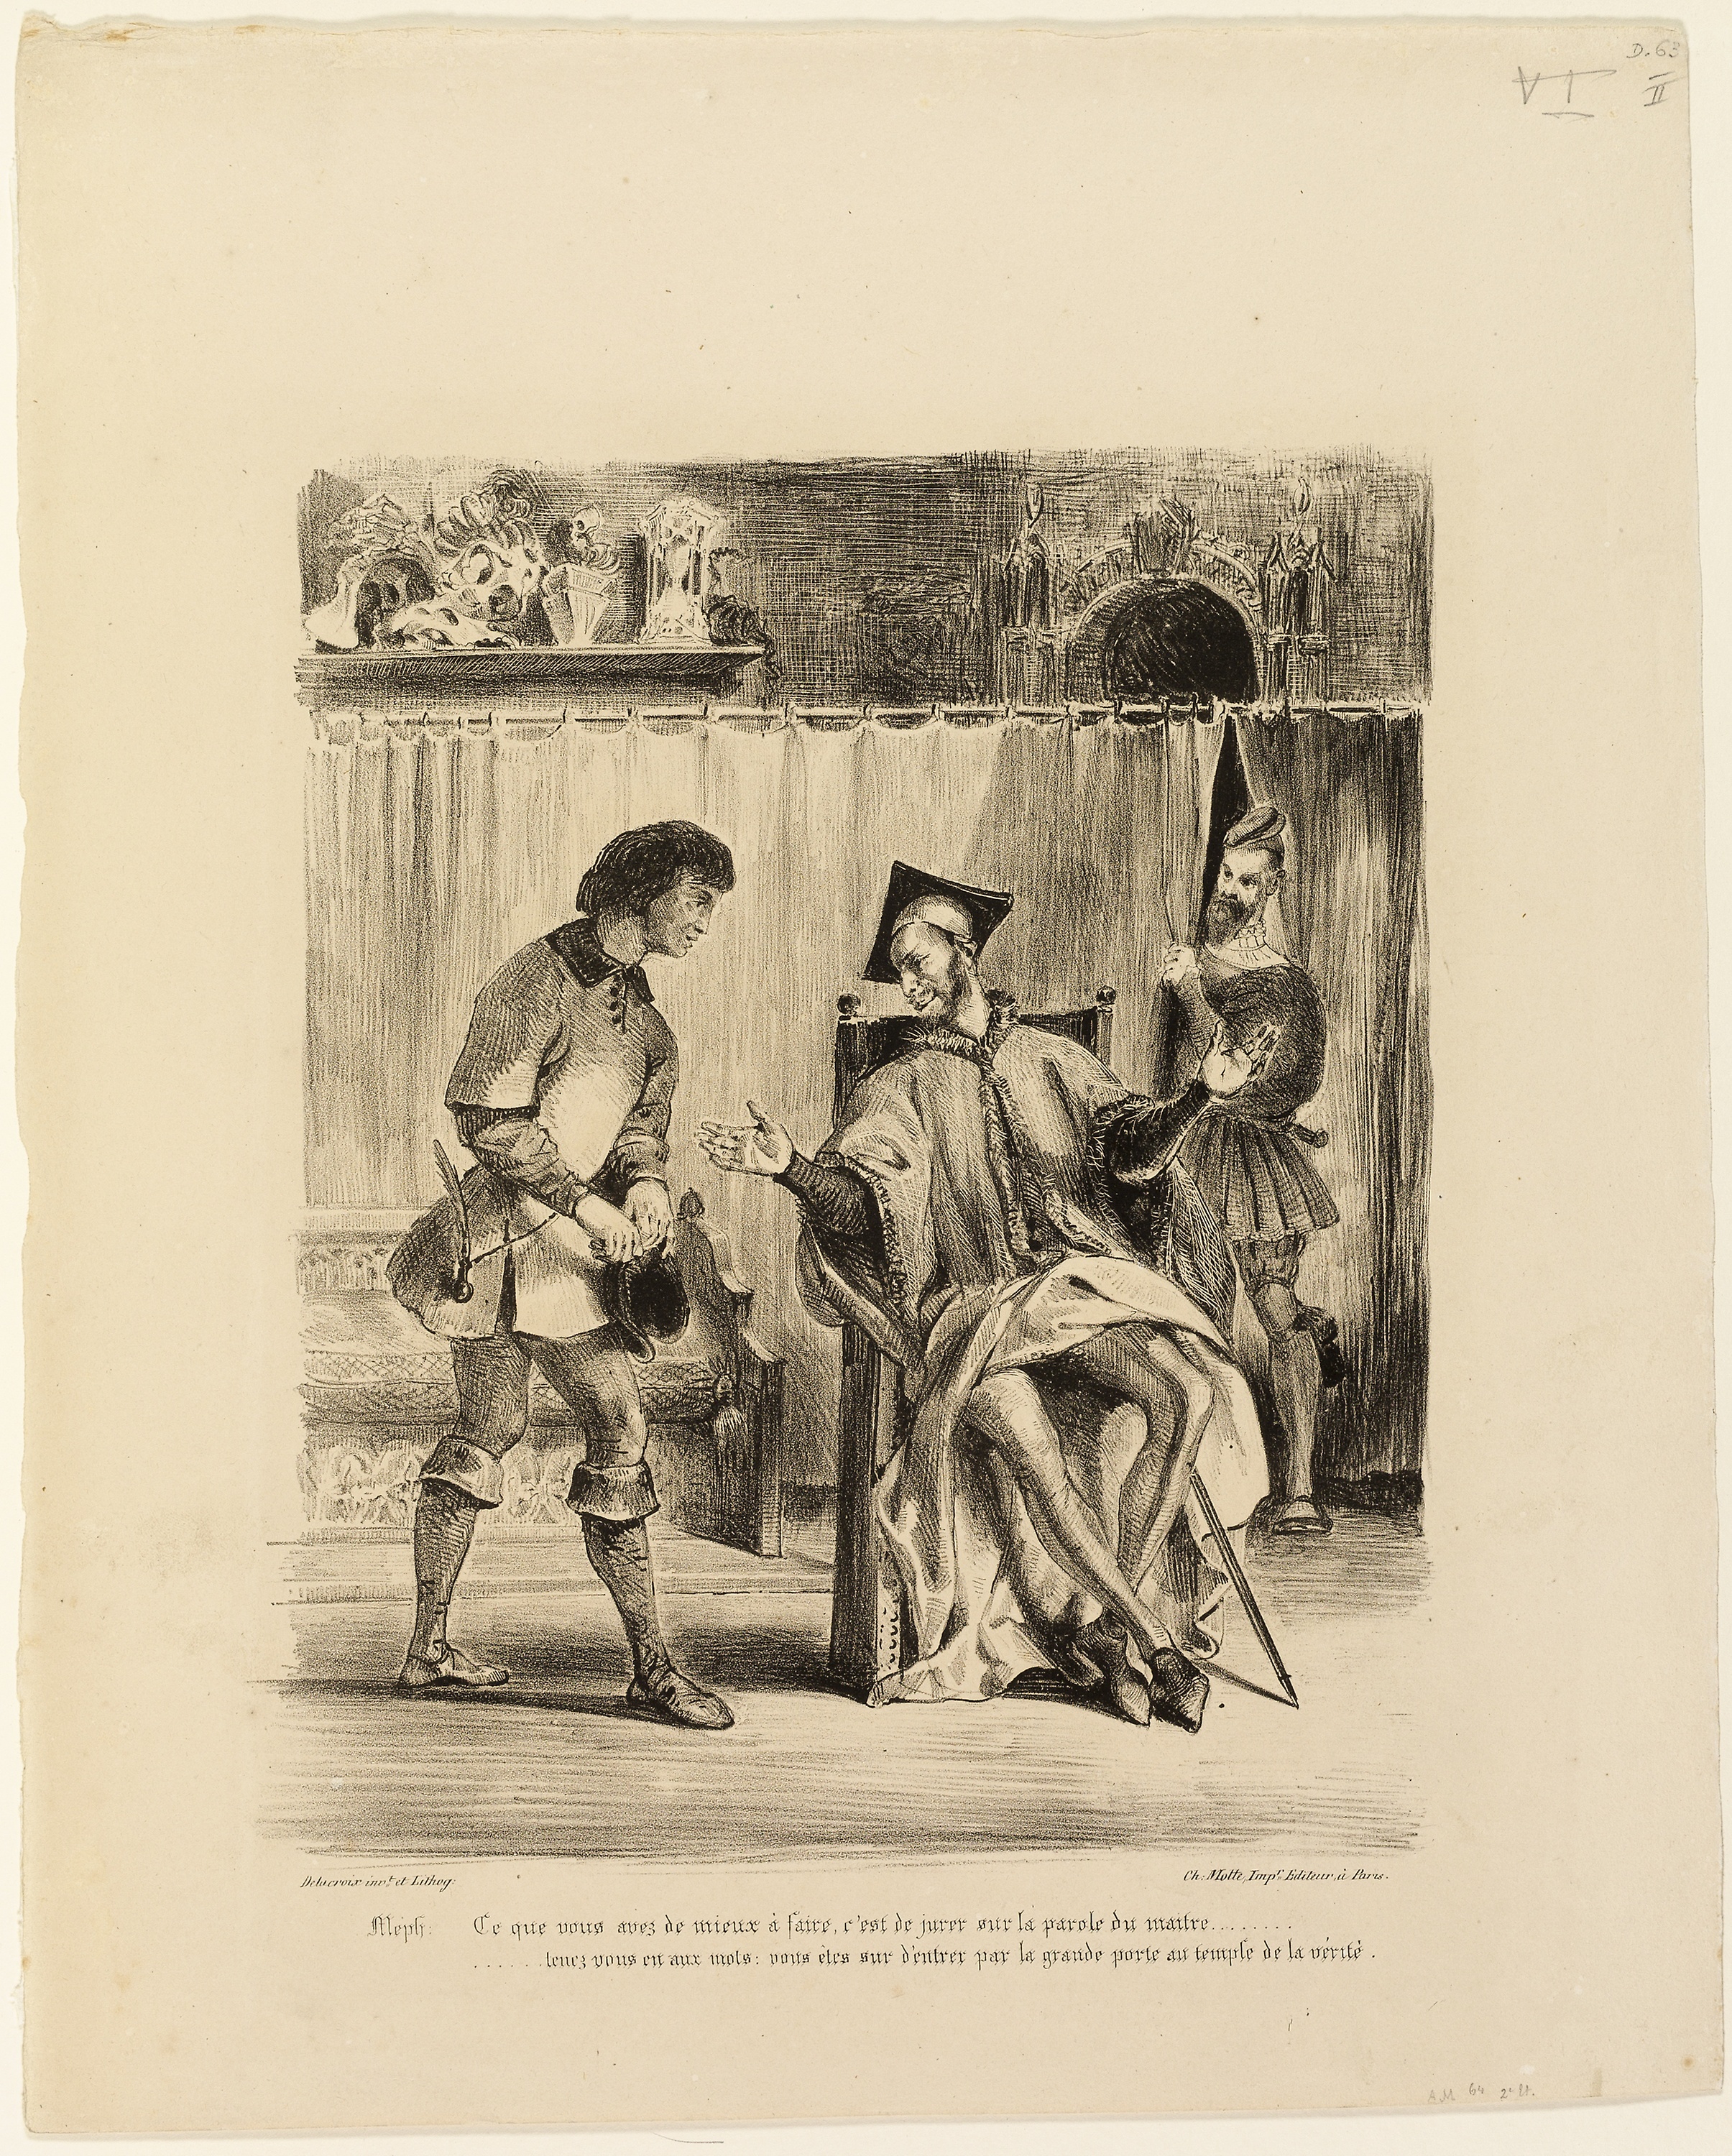
human behavior, art, artwork, vintage clothing, illustration, picture frame, stock photography, history